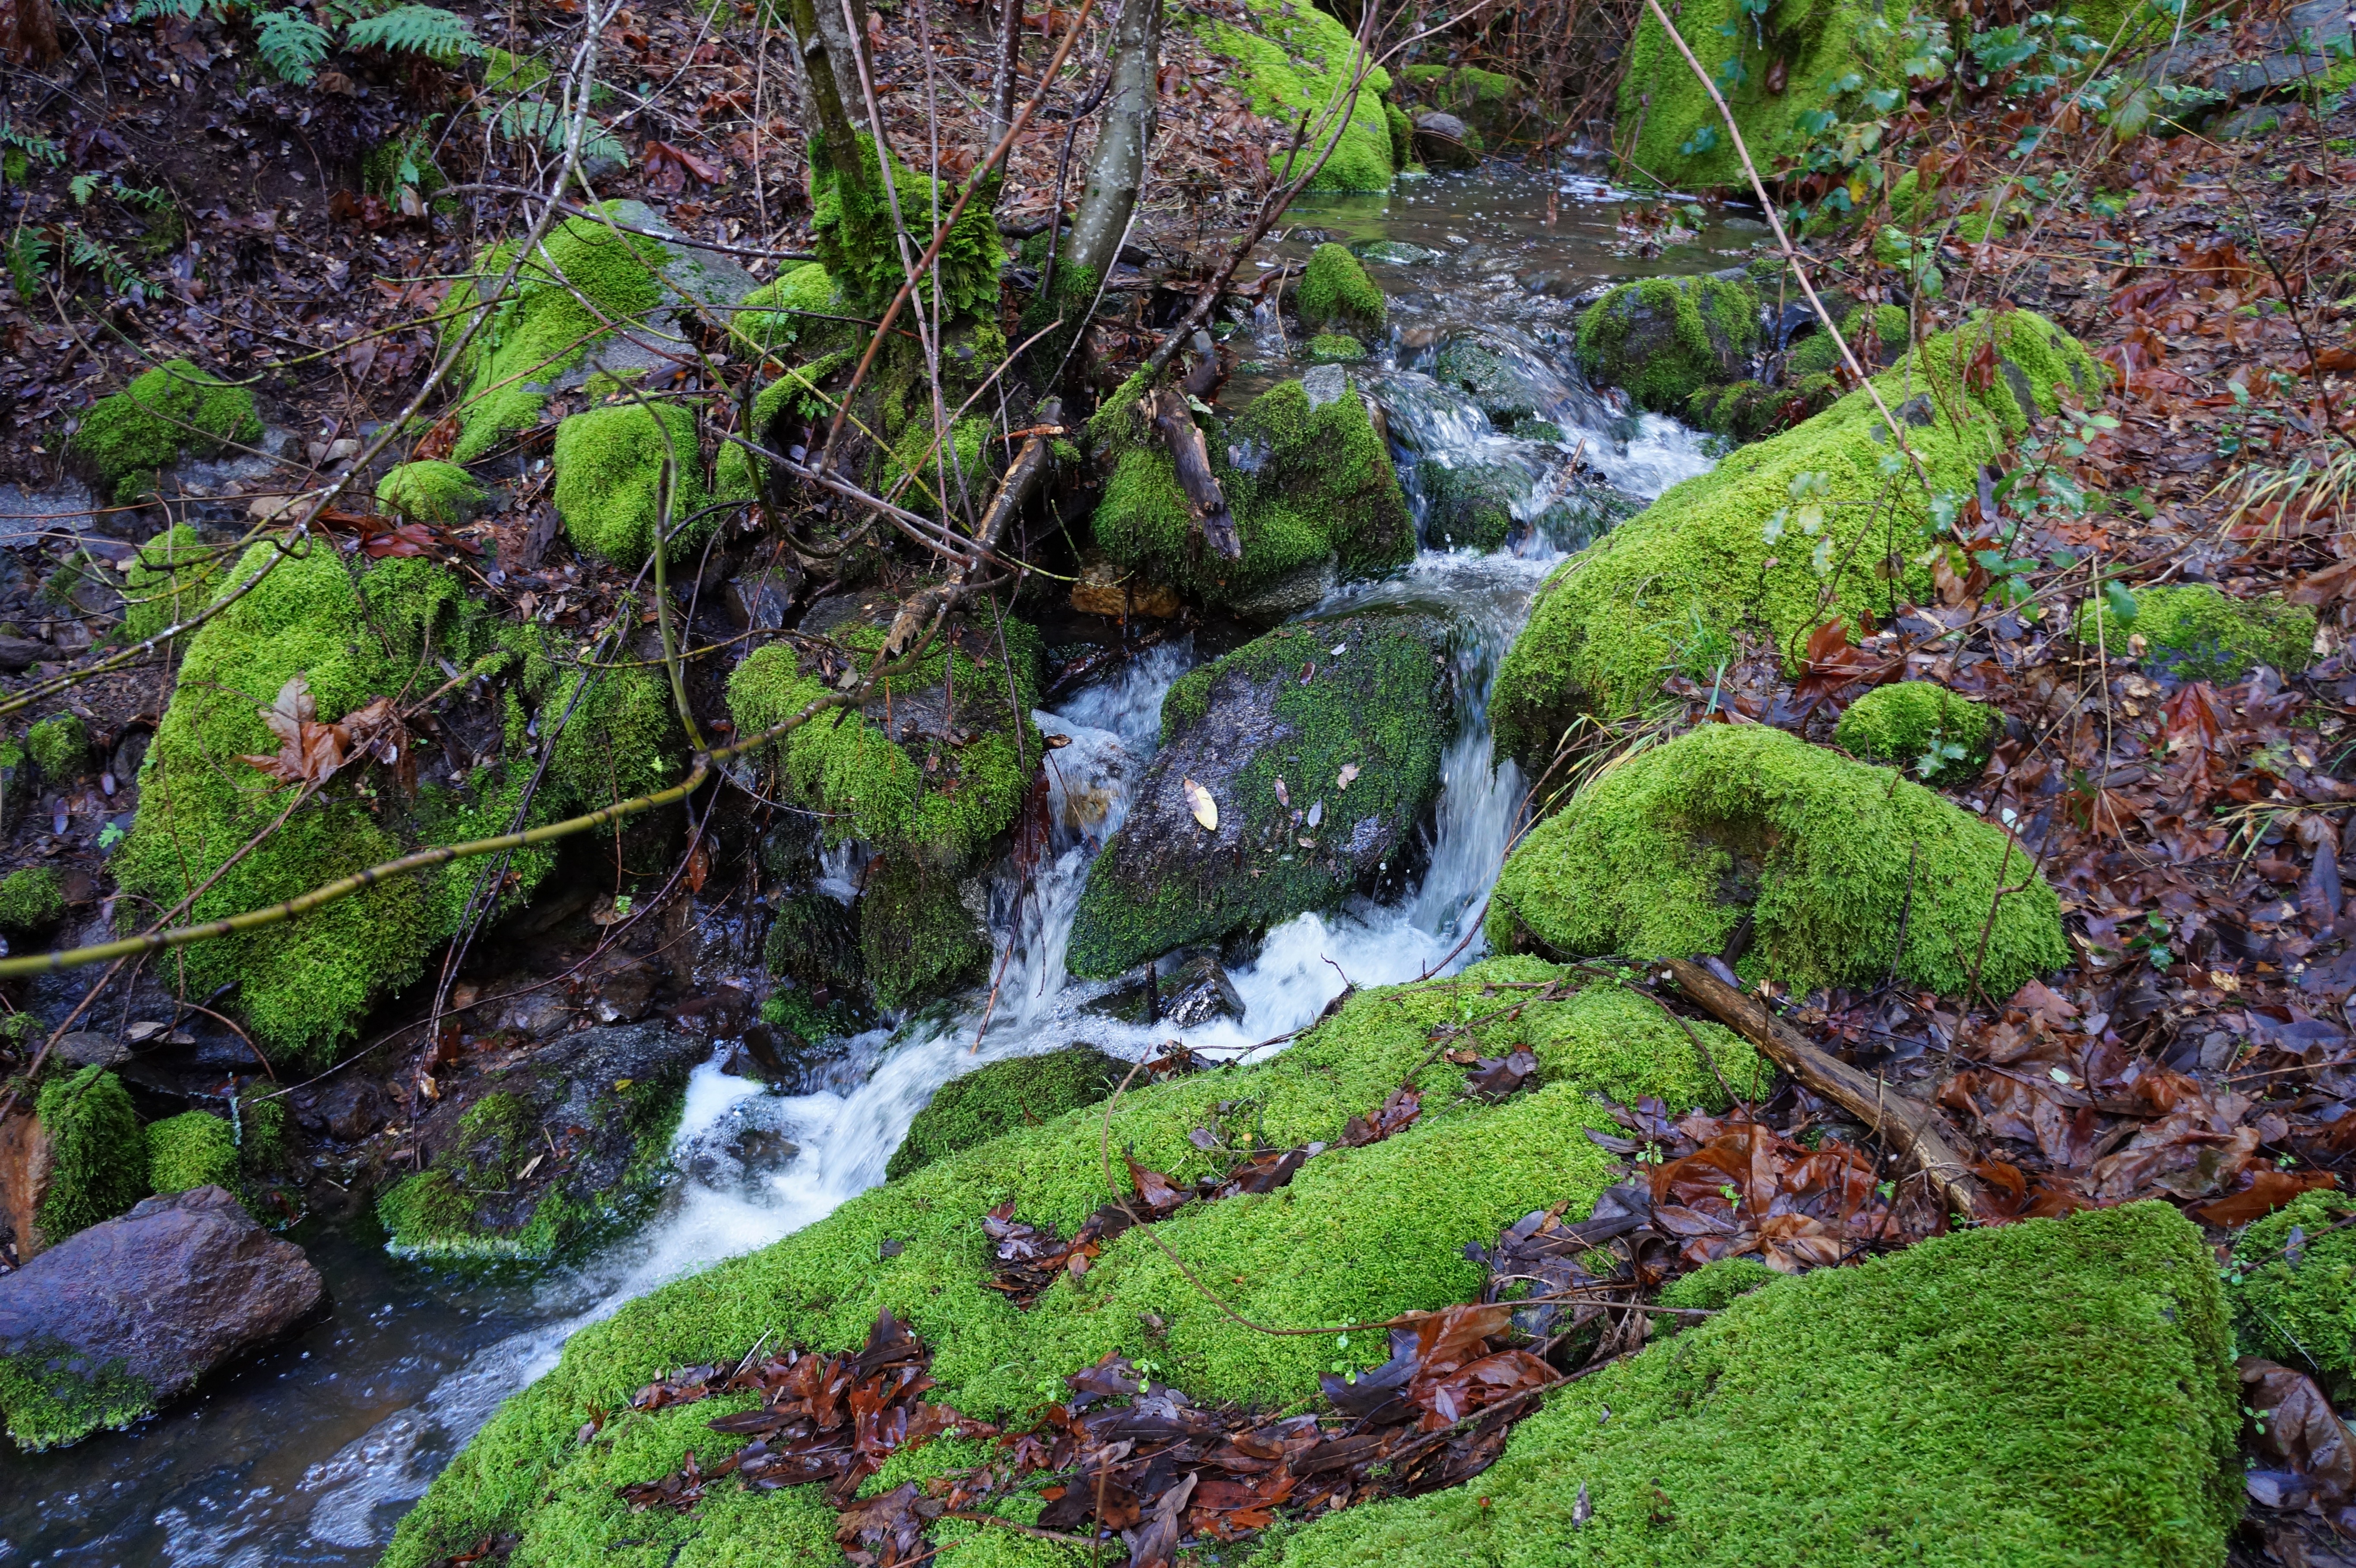
landscape, tree, water, nature, forest, outdoor, rock, waterfall, creek, wilderness, mountain, plant, leaf, flower, river, moss, environment, stream, cascade, peaceful, autumn, scenery, rapid, botany, flora, body of water, vegetation, rainforest, woodland, habitat, water feature, ecosystem, watercourse, old growth forest, natural environment, land plant, non vascular land plant